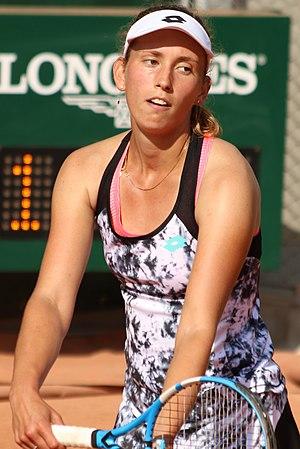
Elise Mertens, née le 17 novembre 1995 à Louvain, est une joueuse de tennis belge, professionnelle depuis 2013.